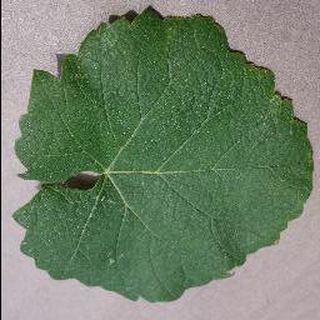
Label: healthy_grape